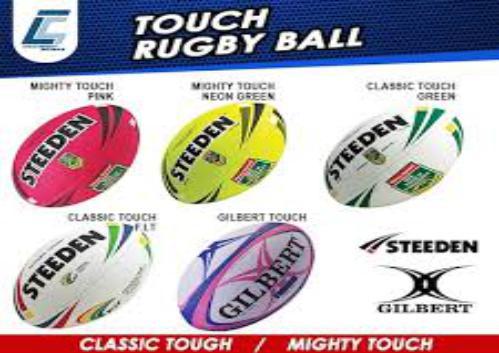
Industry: Sports